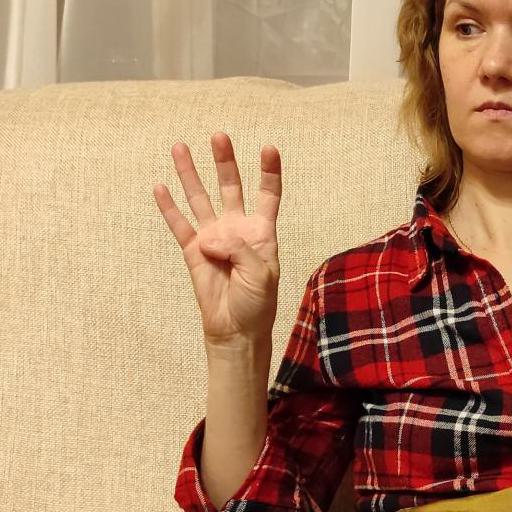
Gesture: four